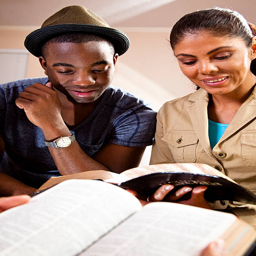
young adults in a study